Darracq and Company London

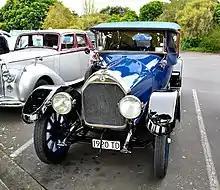
1920 Talbot-Darracq 4.6-litre 20hp V8 drophead coupé built in France and branded Talbot-Darracq for sale in England

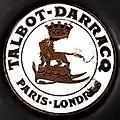
Talbot-Darracq logo

Following the inclusion of Clément Talbot in the S.T.D. group Suresnes products were branded Talbot-Darracq, but the name Darracq was dropped from this combination in 1922. Cars made by Automobiles Talbot imported from France to England were renamed Darracq — for the first two years they were badged "Talbot Darracq"— to avoid confusion with the English Clément-Talbot products.